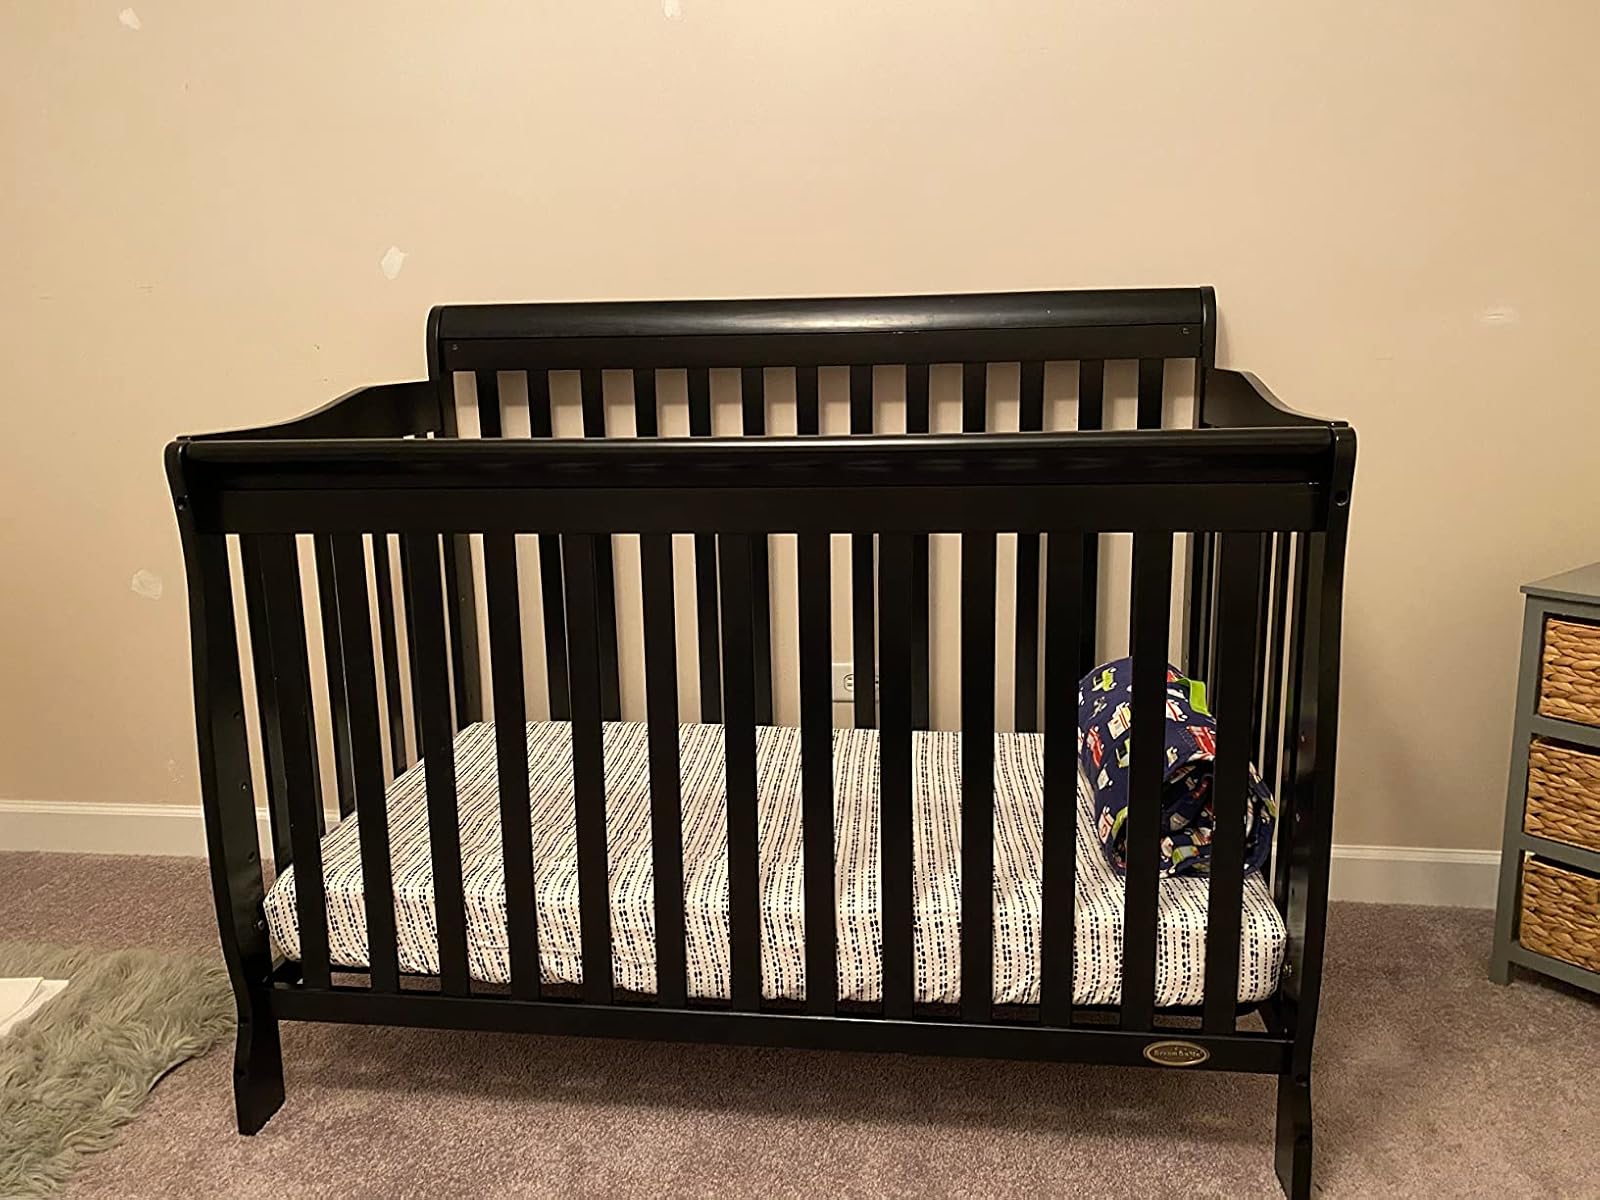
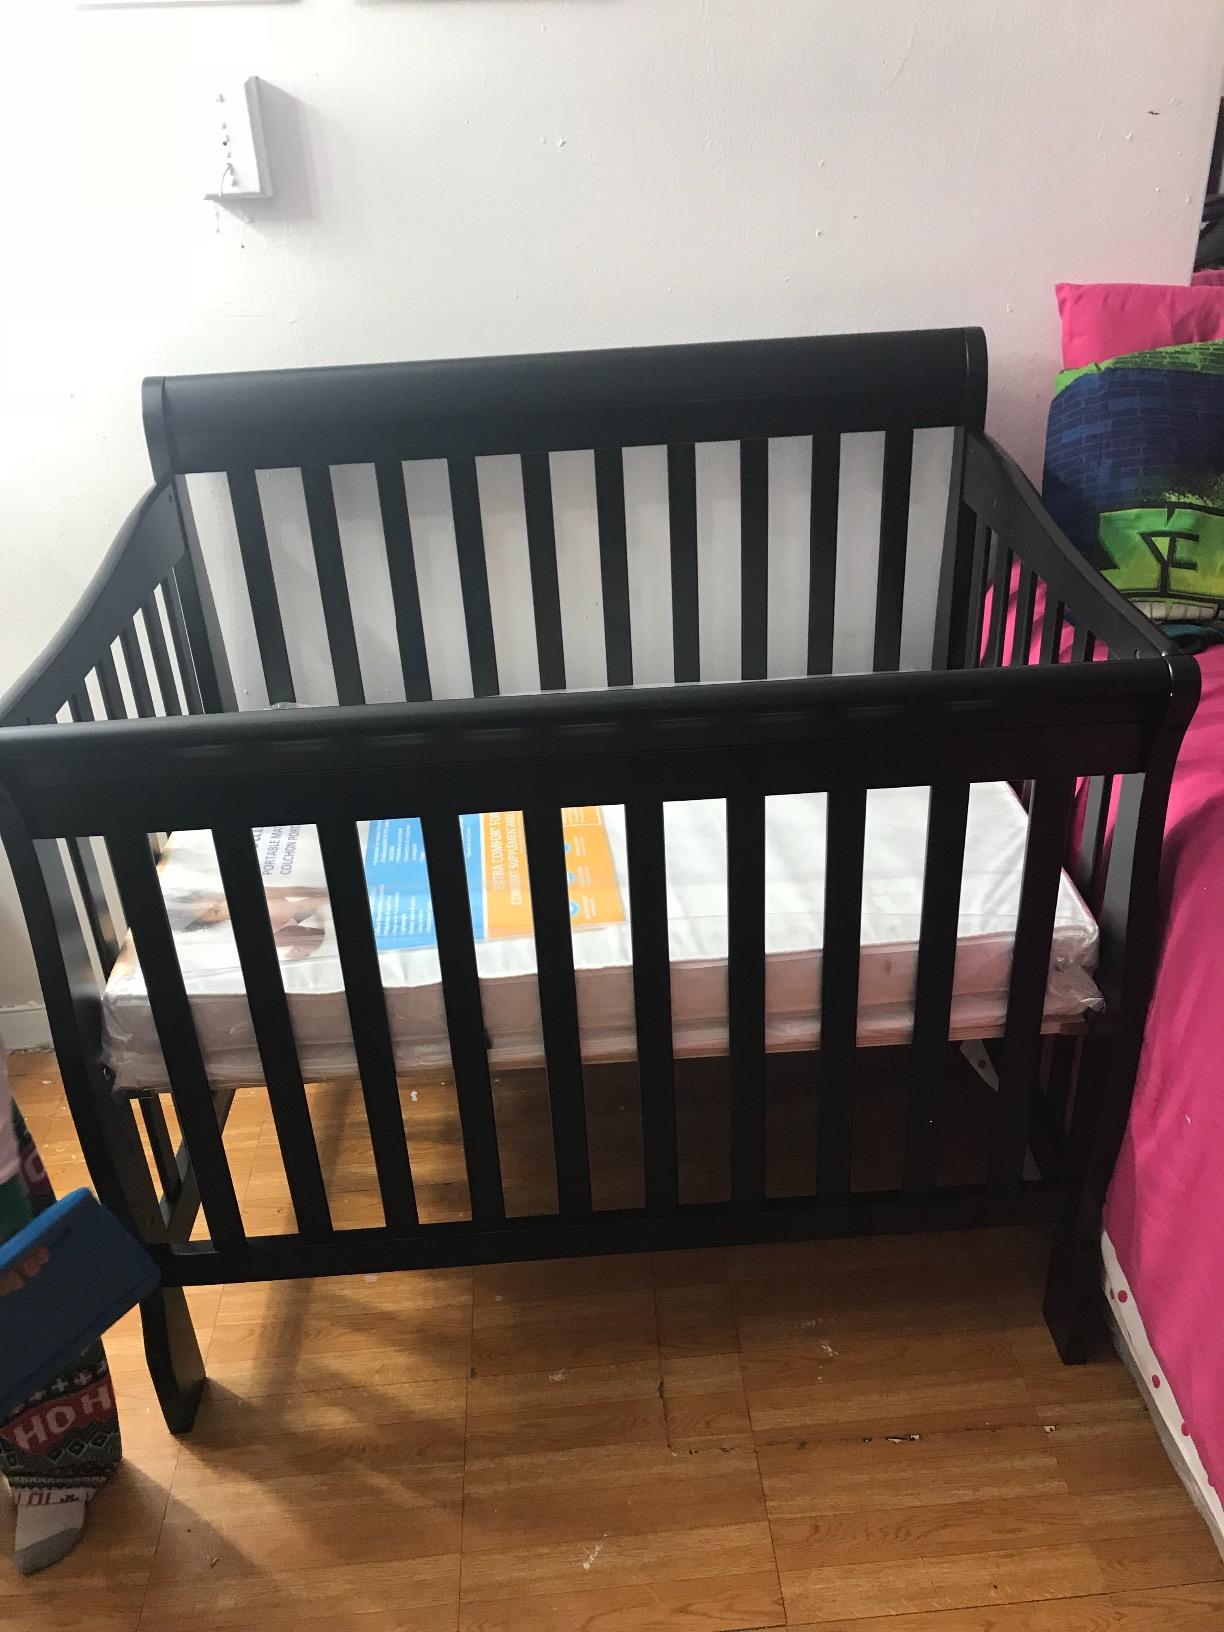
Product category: products_crib
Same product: no